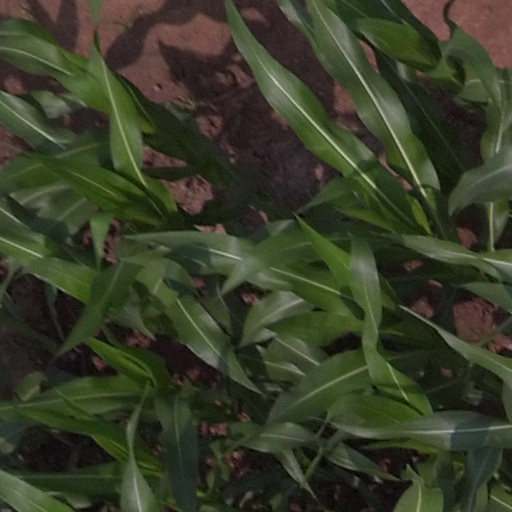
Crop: maize; corn